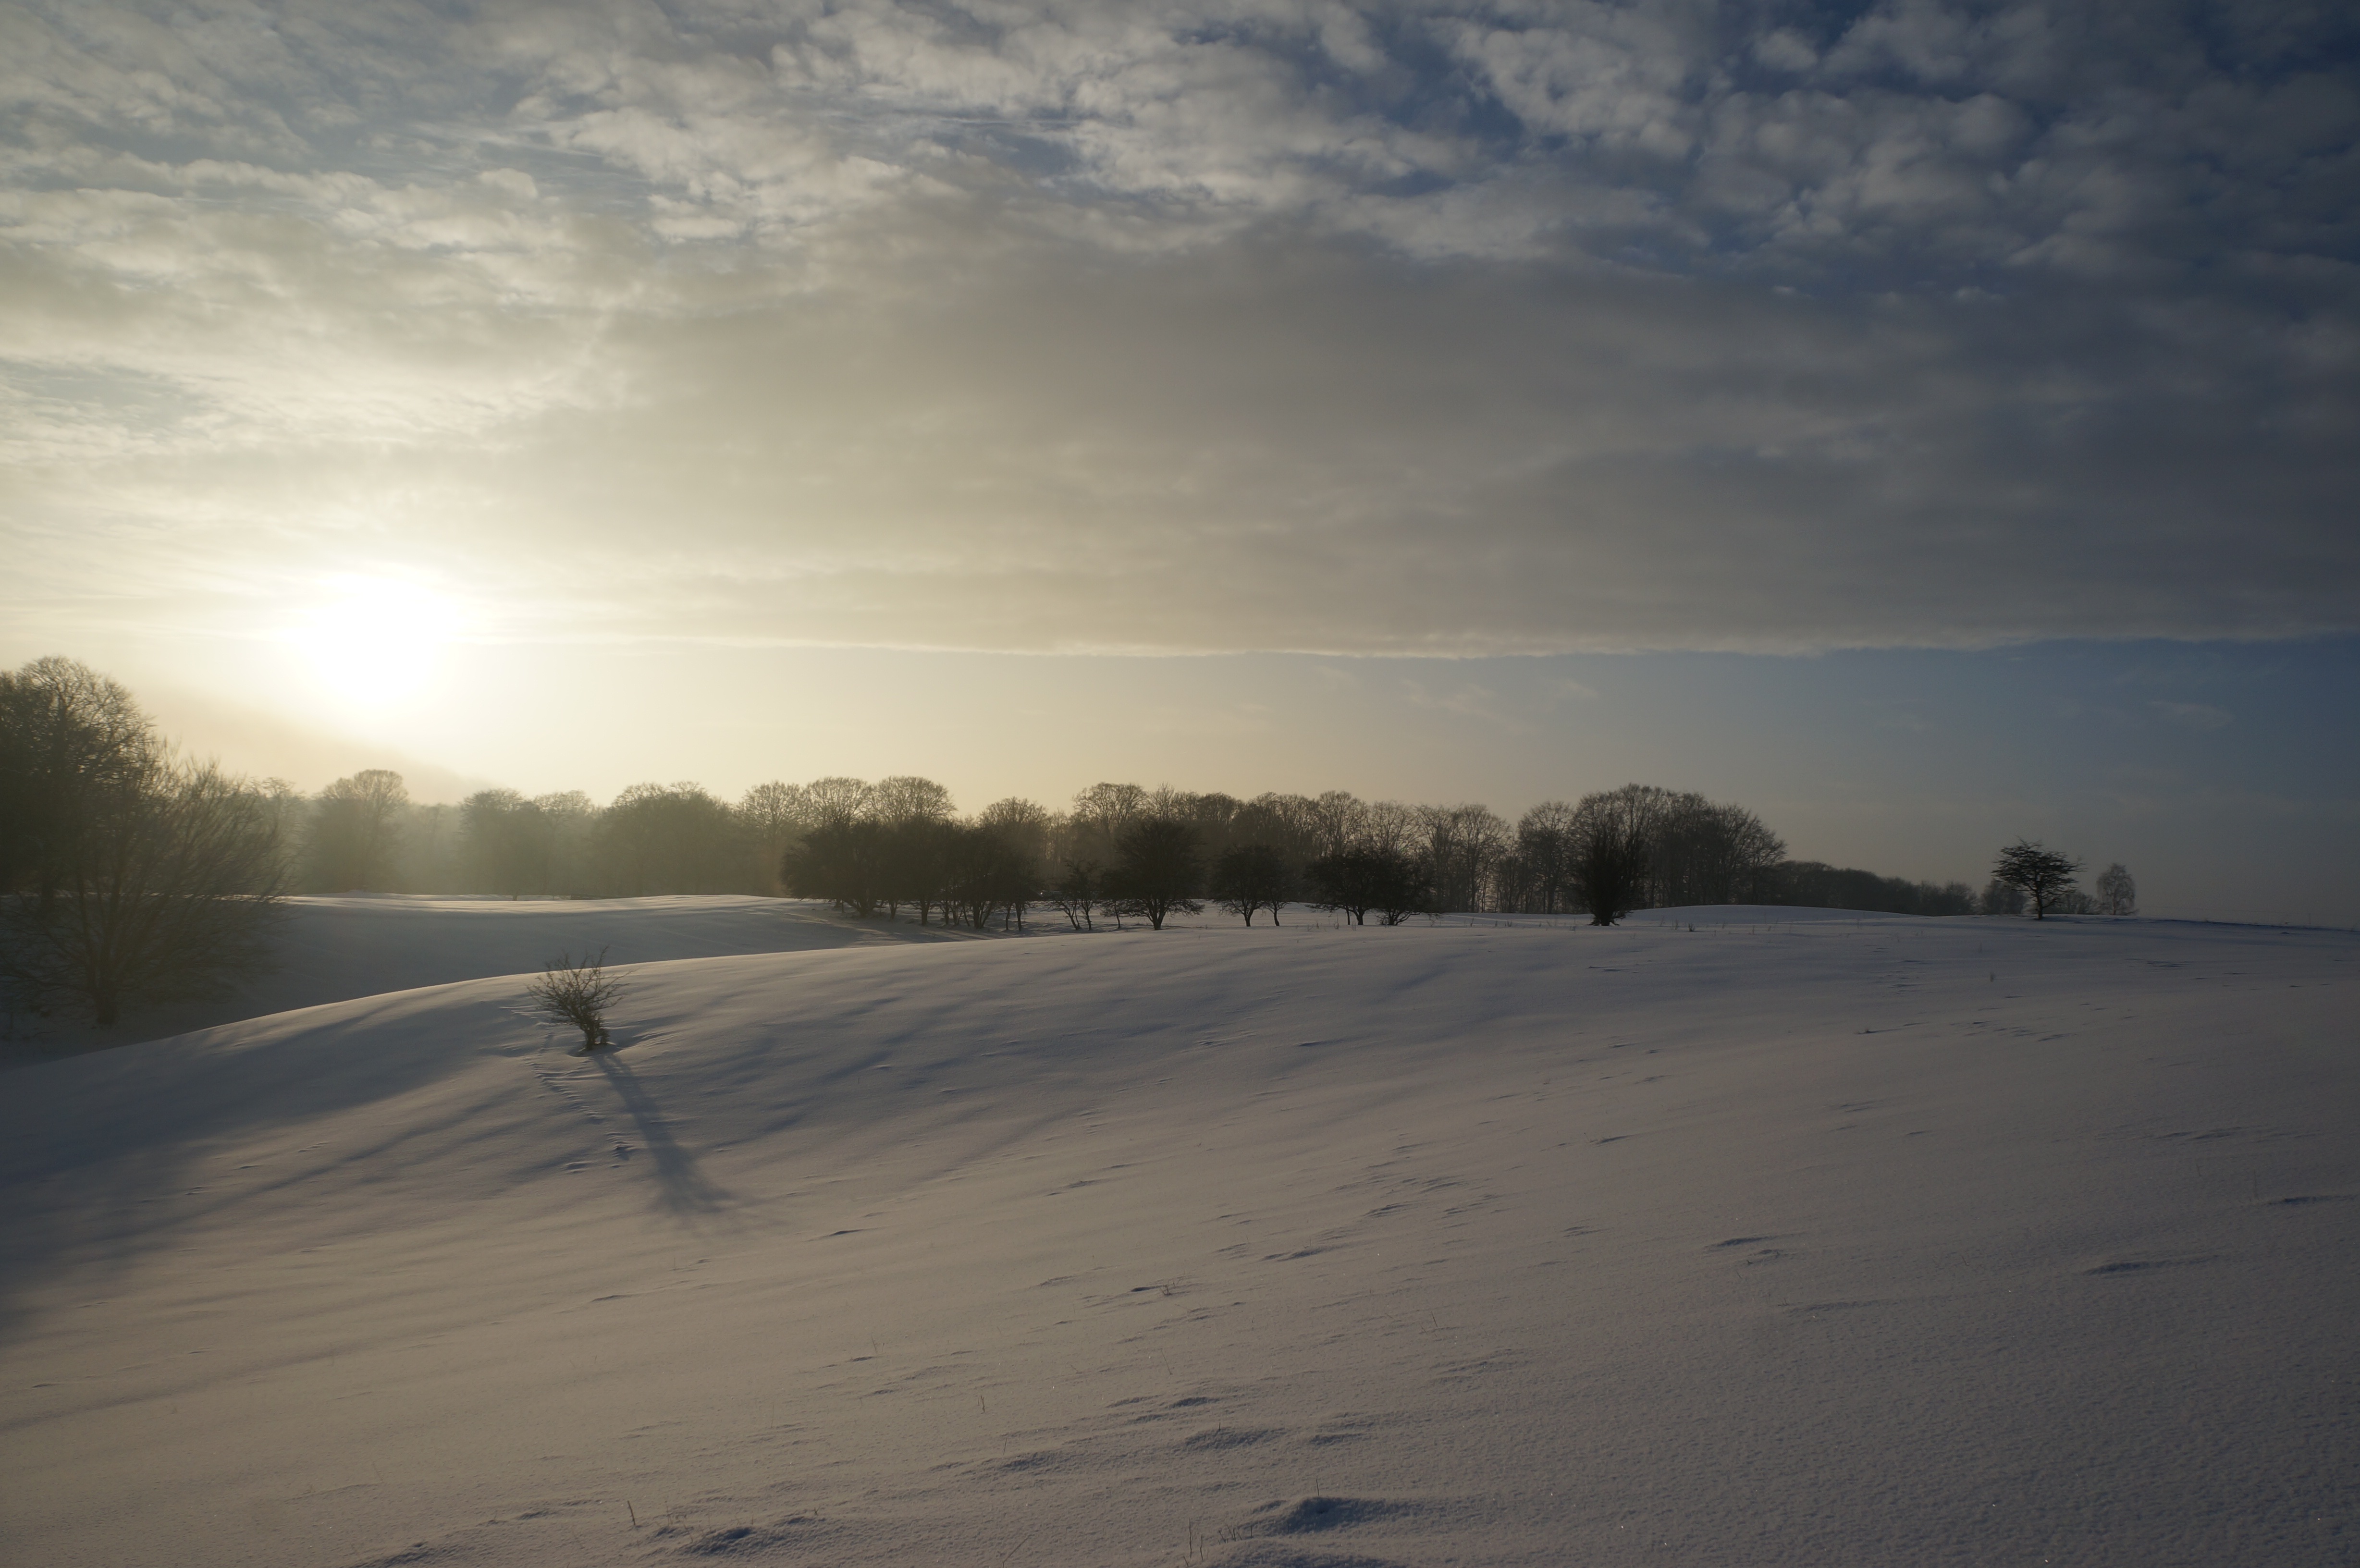
landscape, horizon, snow, cold, winter, cloud, sky, sun, sunrise, sunset, white, sunlight, morning, frost, dawn, dusk, evening, weather, season, denmark, freezing, atmospheric phenomenon